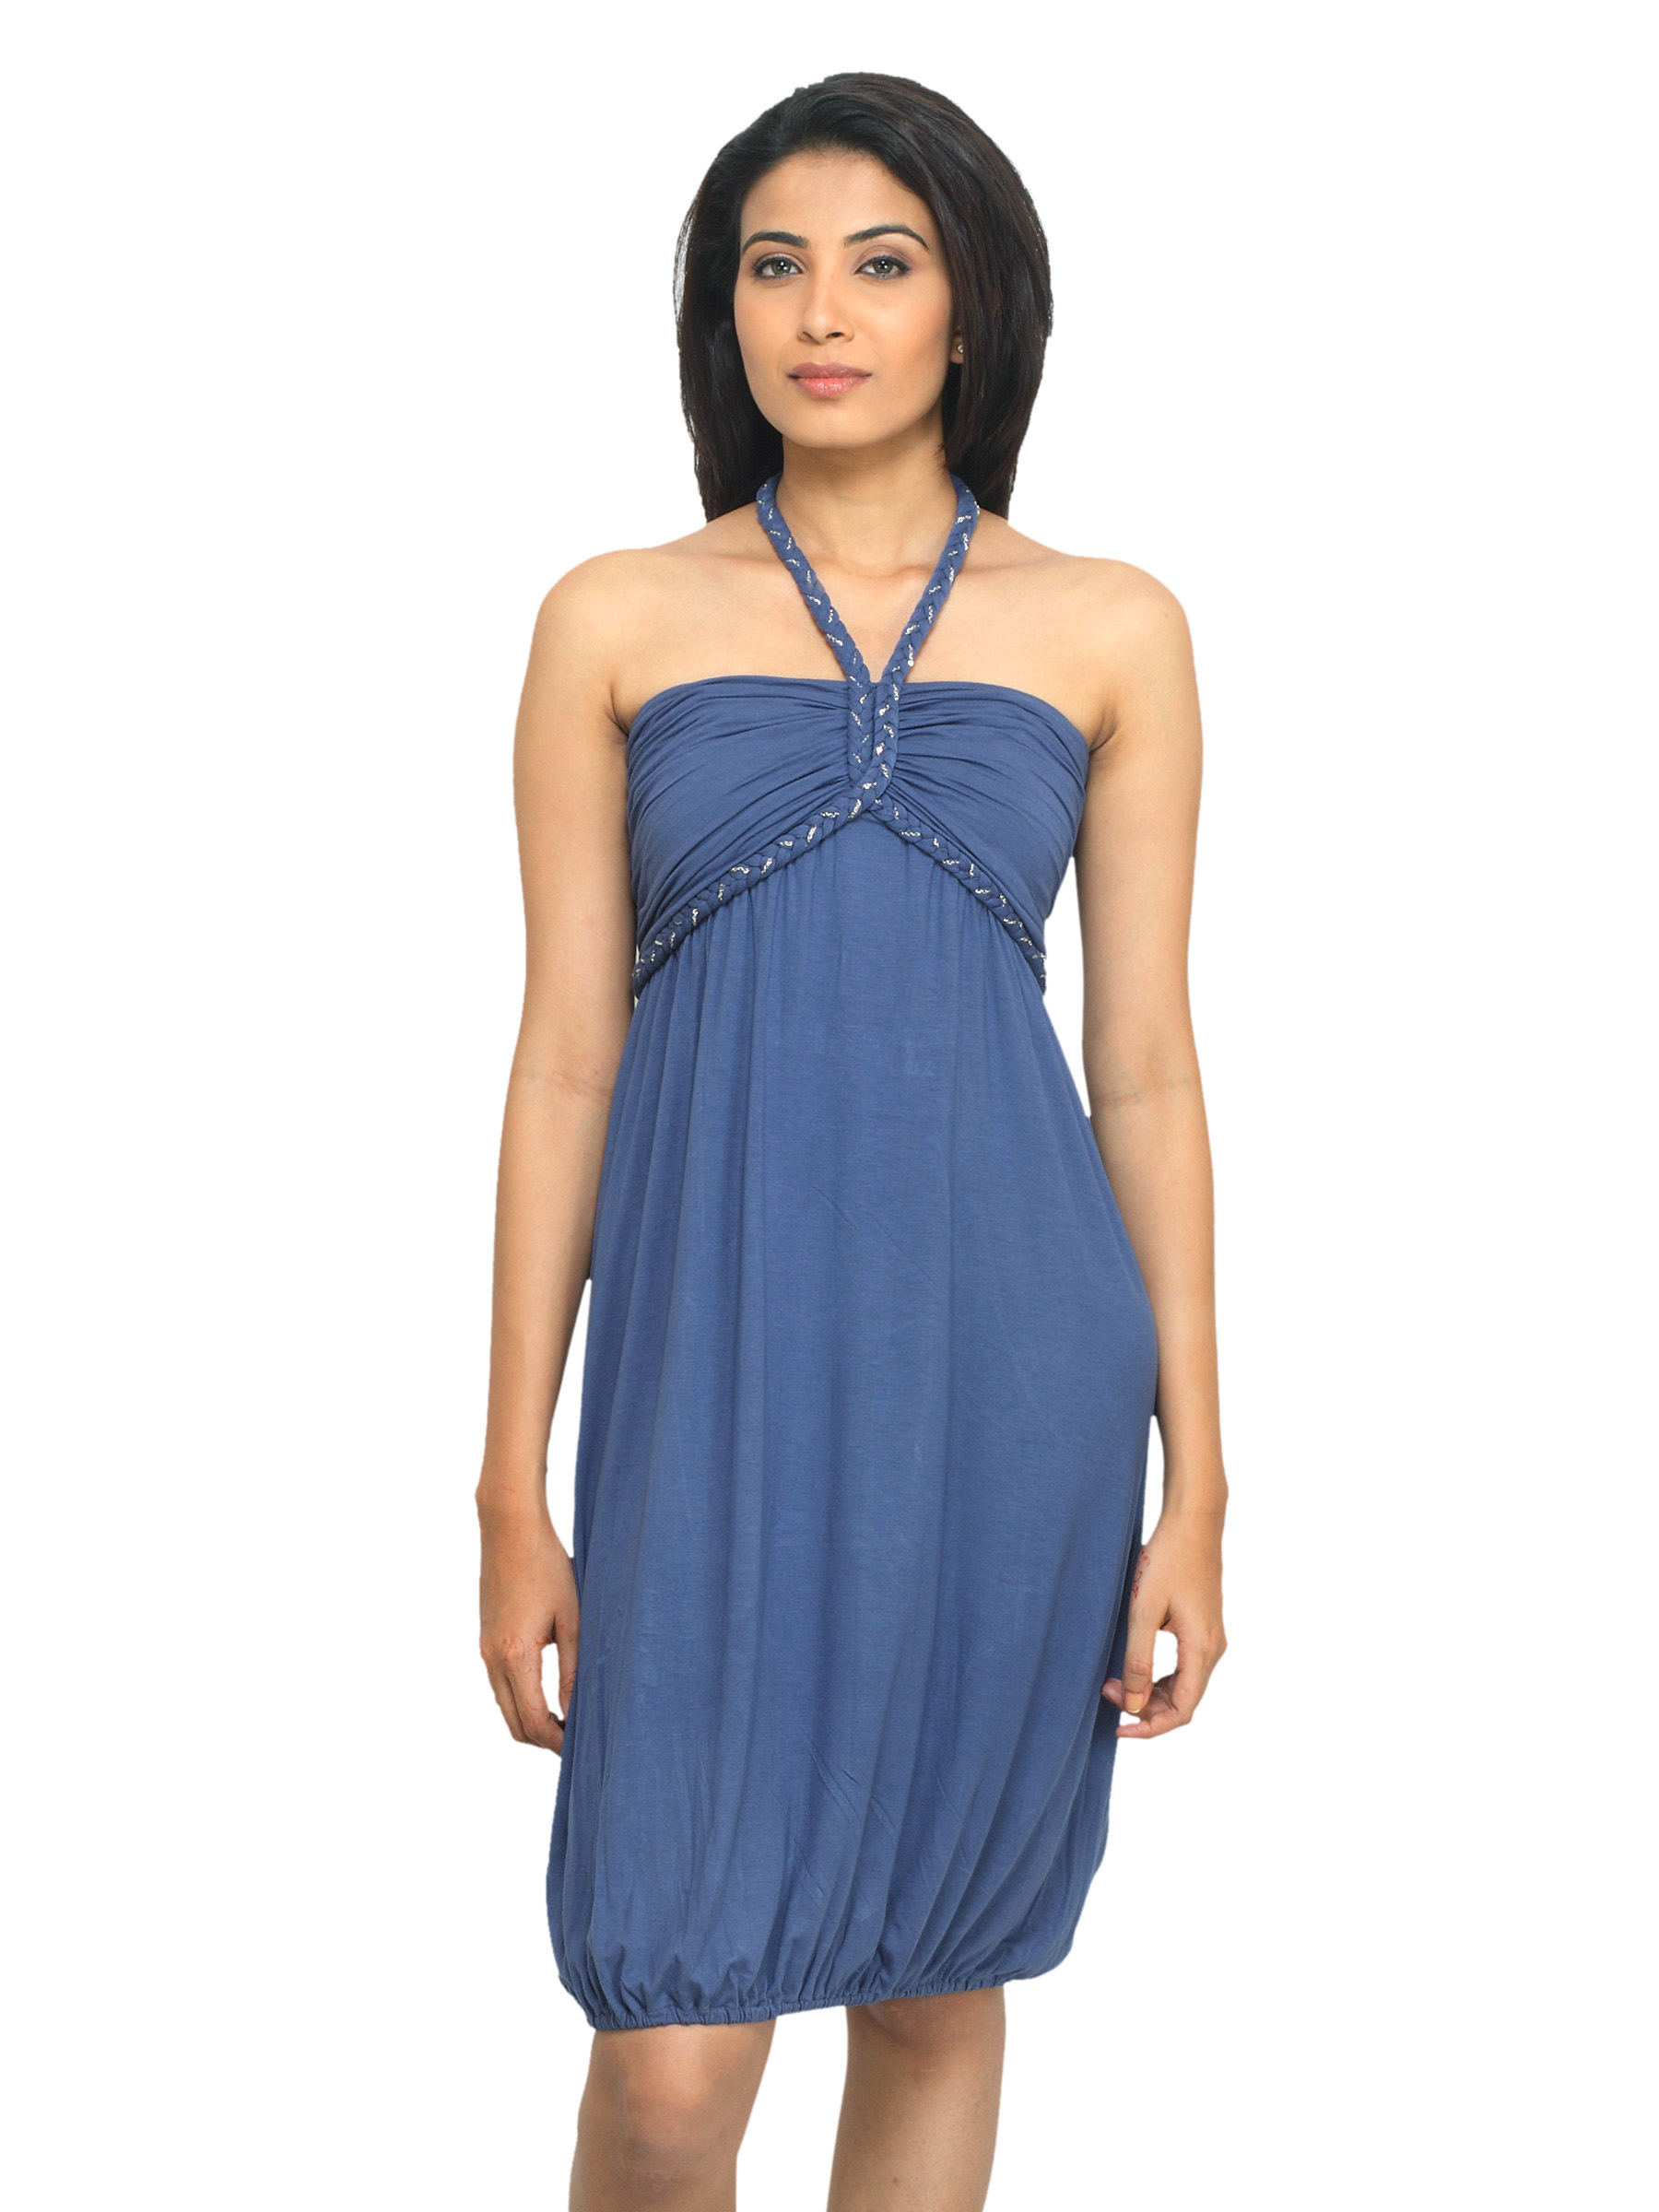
Sepia Women Navy Blue Dress
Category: Apparel / Dress / Dresses
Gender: Women
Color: Navy Blue
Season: Summer 2012
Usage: Casual